Sea Victory

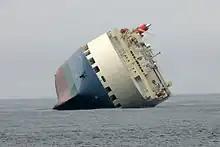
"Cougar Ace" listing

The 654-foot long car carrier "Cougar Ace" had 4,703 brand-new Mazda cars aboard when she left Hiroshima, Japan in mid-July 2006. She was headed to Vancouver, B.C. as her first stop on the voyage. She was sailing south of the Aleutians on July 23, 2006, when, pursuant to the Canadian Shipping Act, she began to pump out the ballast water taken on in Japan to prevent the importation of invasive species to North American waters. Had this routine matter been handled correctly, new ballast water would have been pumped in as the old was pumped out and the ship would have remained on an even keel. It was not. As the starboard ballast water was pumped out and not replaced, the ship became unbalanced and assumed a large port list that completely disabled her.